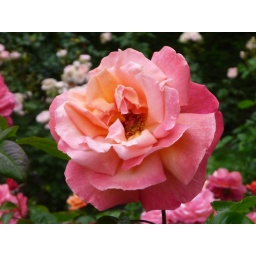
One of the many pink roses seen in the Central Rose Garden in the botanical gardens.